Lu Jia (Western Han)

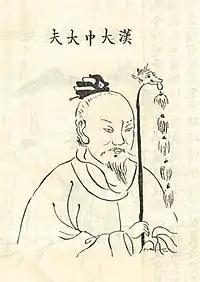
Lu Jia

Lu Jia (died 170 BC) was a Chinese philosopher and politician of the Western Han dynasty. He secured the nominal geopolitical submission of Zhao Tuo's kingdom of Nanyue to Han in 196 BC.